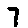
Label: 7